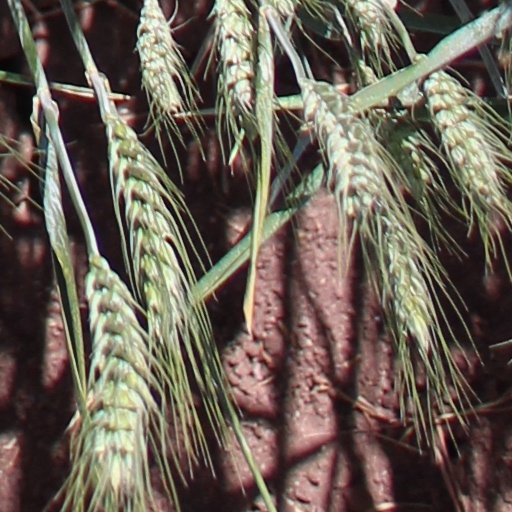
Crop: wheat